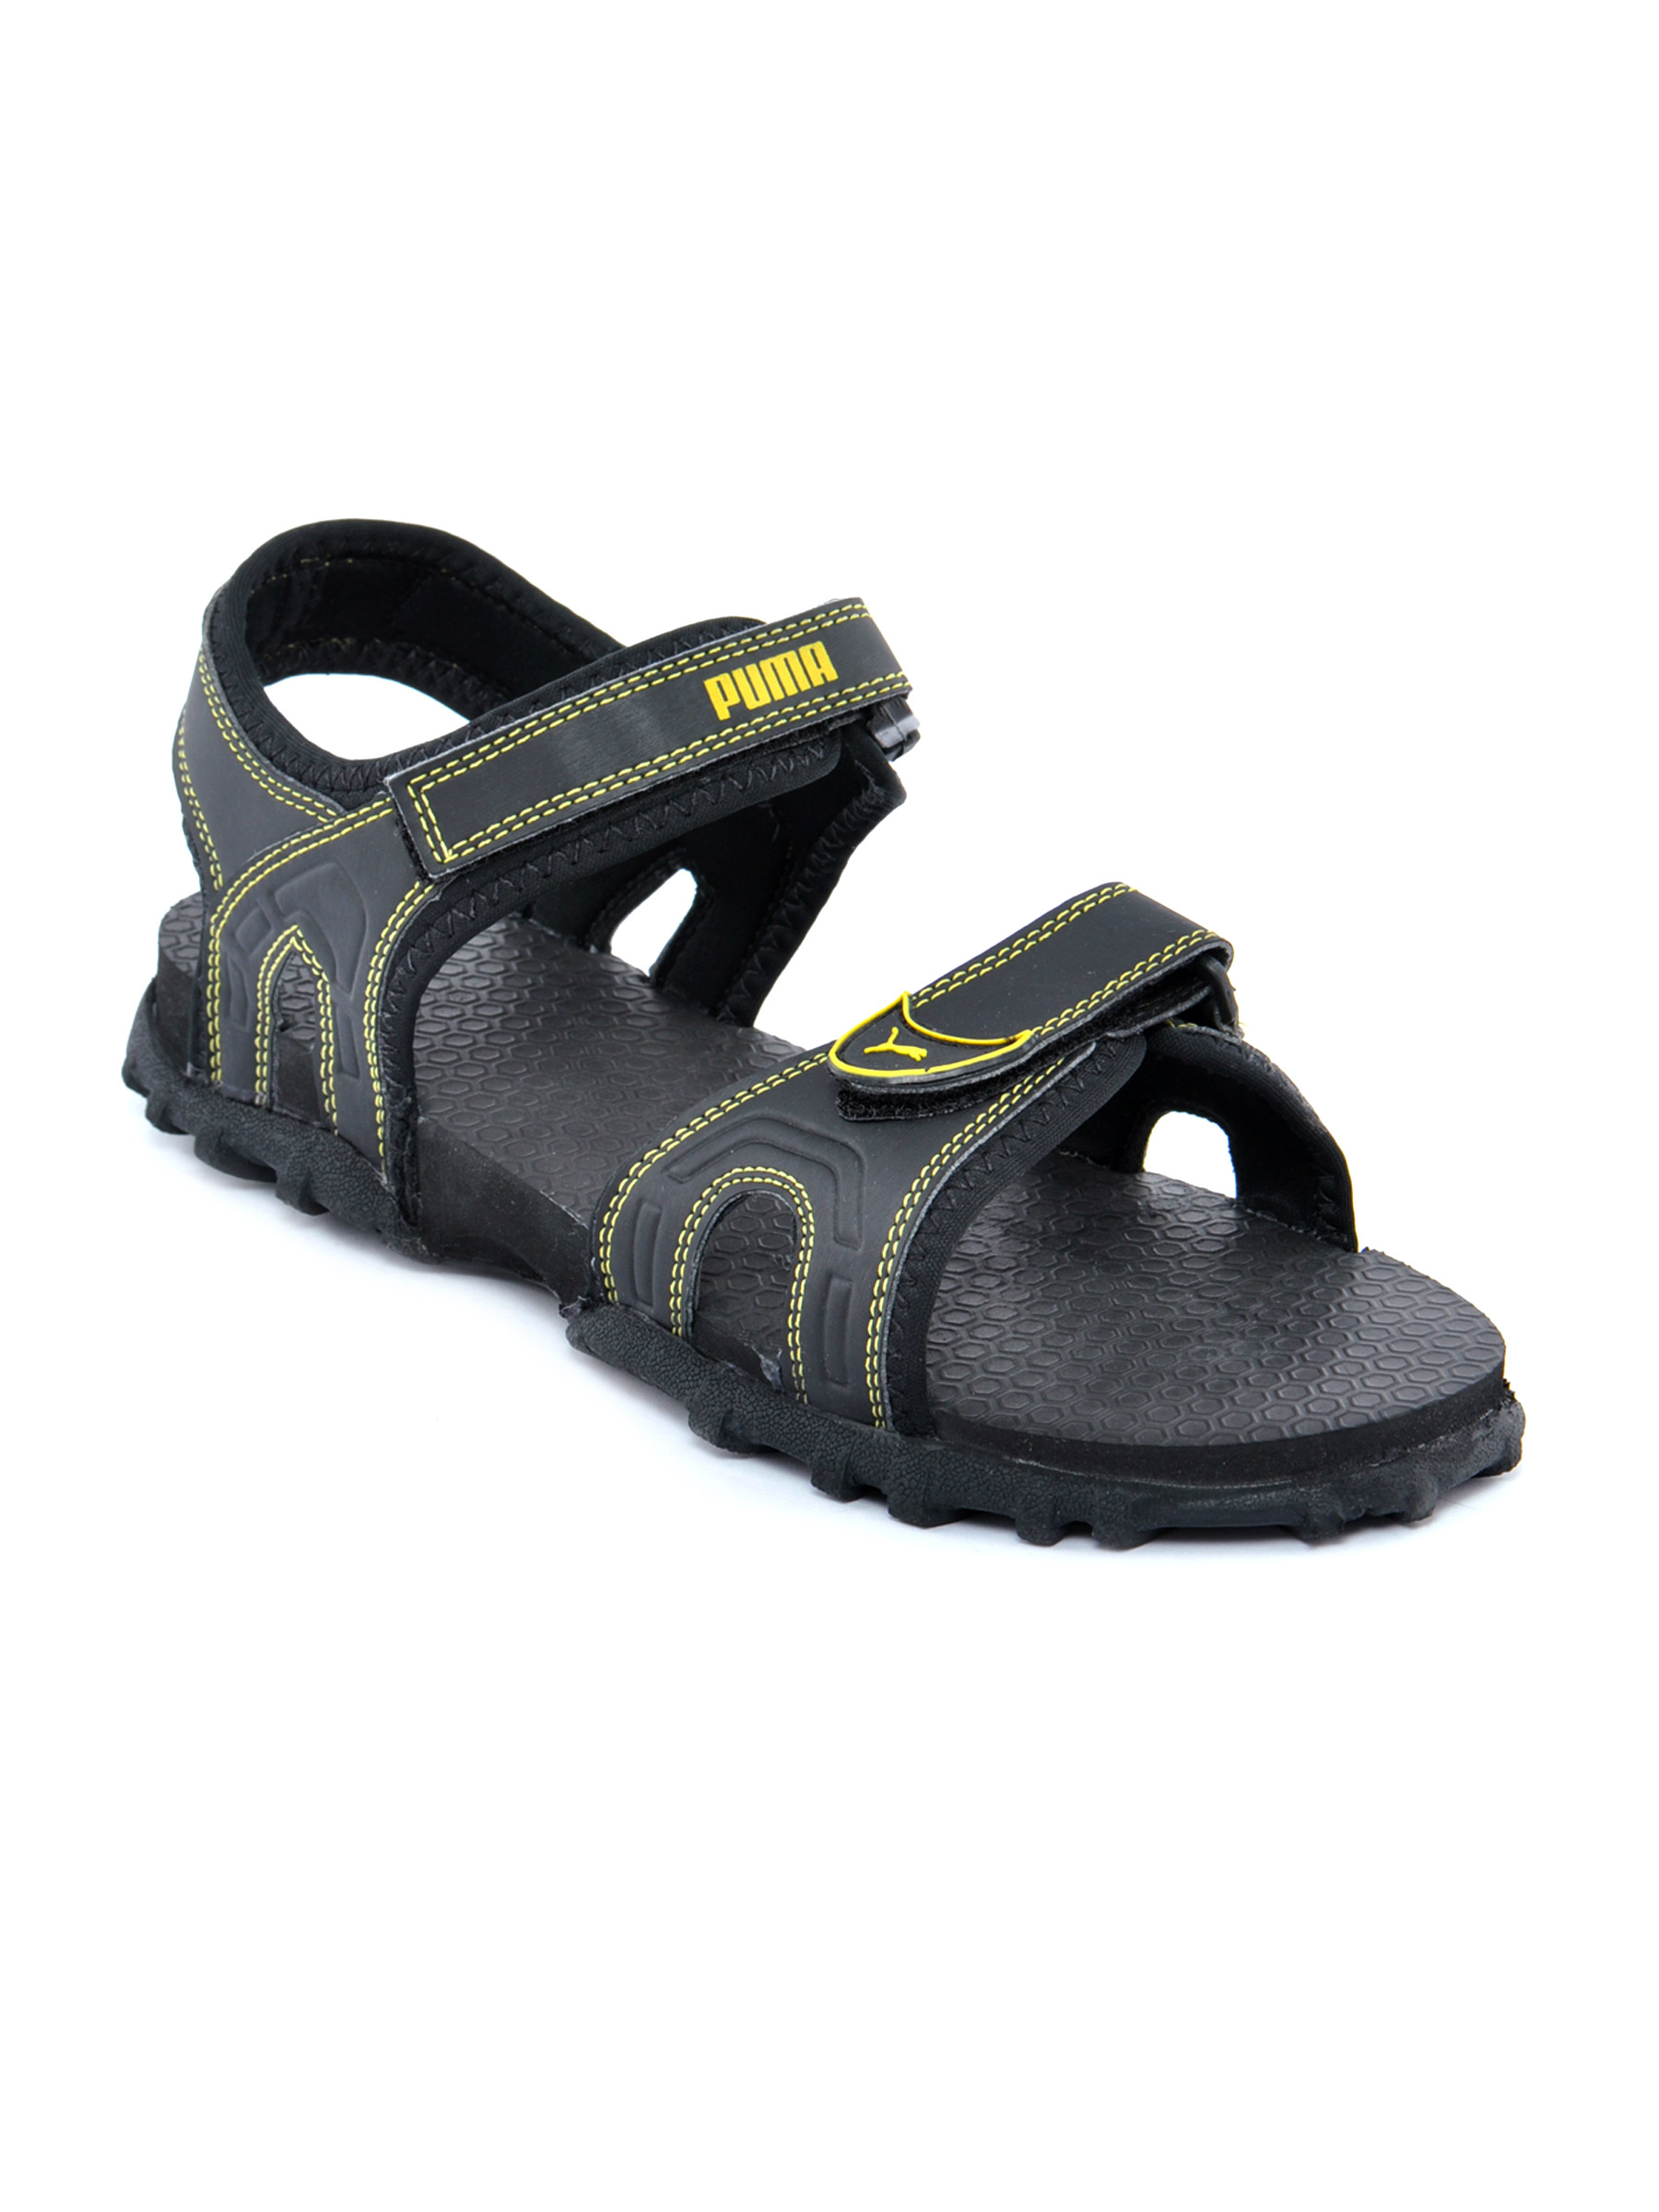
Puma Men Hopper Black Sandal
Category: Footwear / Sandal / Sandals
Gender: Men
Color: Black
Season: Fall 2011
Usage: Casual